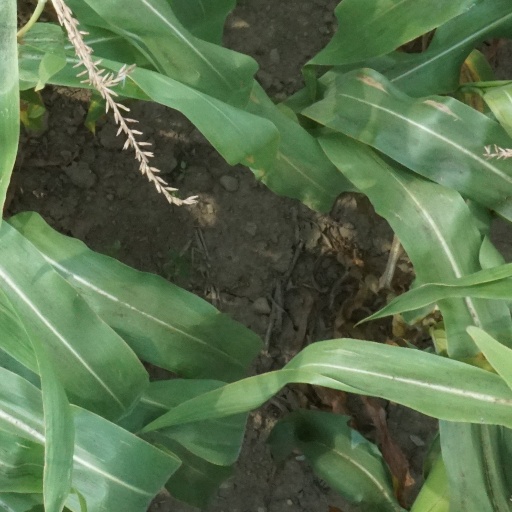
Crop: maize; corn